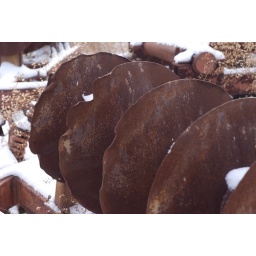
Random rusty equipment and machinery in a field where I take the dogs for a walk.Rusty, bent blades.